Madame Tussauds New York

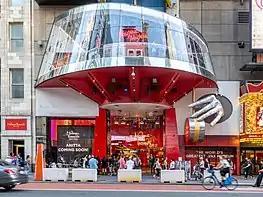
(2021)

Marie Tussaud was born as Marie Grosholtz in 1761 in Strasbourg, France. Her mother worked as a housekeeper for Dr. Philippe Curtius in Bern, Switzerland, who was a physician skilled in wax modelling. Curtius taught Tussaud the art of wax modelling.